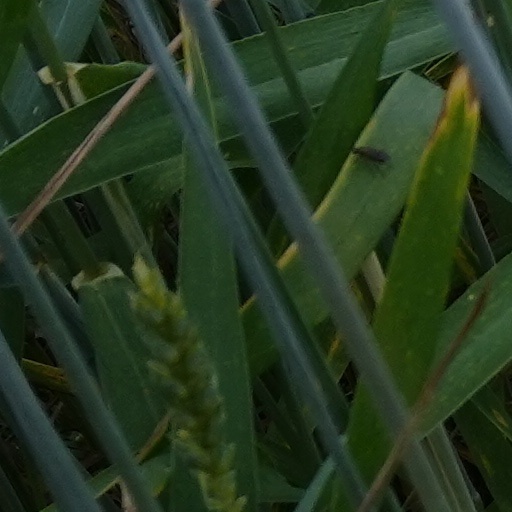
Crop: wheat